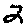
Label: 2